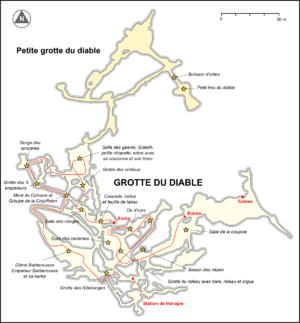
Plan de la grotte du diable de Pottenstein
La grotte du Diable de Pottenstein est une grotte à concrétions près de Pottenstein en Haute Franconie, dans la Suisse franconienne. Elle est la plus grande des environ 1 000 grottes de la Suisse franconienne, et est richement ornée par des concrétions, de puissantes stalactites et stalagmites, et est considérée comme une des plus belles grottes à visiter en Allemagne. Elle est située dans l'arrondissement de Bayreuth, à peu près à mi-chemin entre Nuremberg et Bayreuth, et fait partie de l'association des grottes jurassiques. L'impressionnant portique d'entrée — « Porte des Enfers » — est situé à une altitude de 400 m, entre Potterstein et Schüttersmühle, à environ 2 km au sud de Potterstein sur le versant ouest de l'étroite vallée du Weihersbach. L'entrée de la grotte, large de 25 m et haute de 14 m, une des plus grandes entrées de grotte d'Allemagne, est connue depuis bien longtemps. Mais ce portail se terminait jadis au bout de 85 m, et avait été nommé Trou du diable.